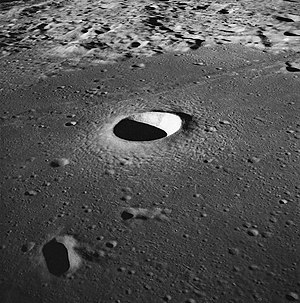
Hypatia af Alexandria / Eftermæle i kunst og videnskab
AS10-29-4324
Hypatia af Alexandria var en filosof, som underviste i matematik, astronomi og astrologi. Hun boede i Alexandria i Hellenistisk Egypten samtidig med undertrykkelsen af de hedensk kulte fra det Romerske kejserrige. Hendes berømmelse stammer primært fra at hun blev myrdet i 415 e.Kr. af en kristen pøbel.